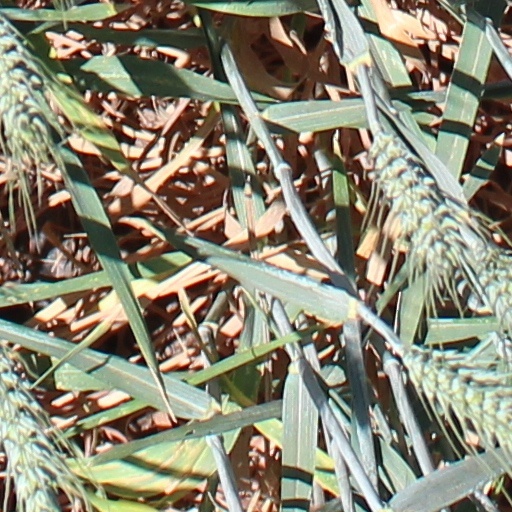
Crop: wheat